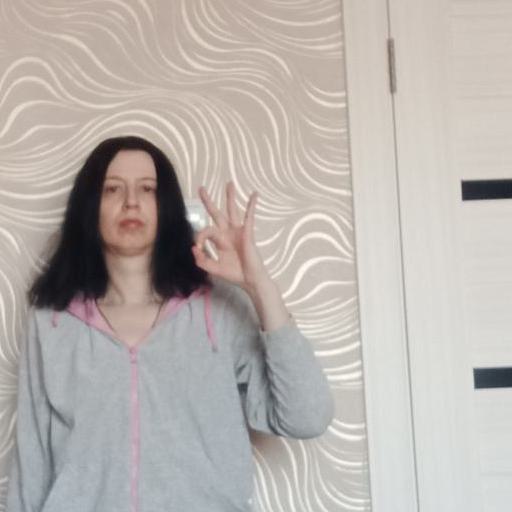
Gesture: ok